Adolphe Vorderman

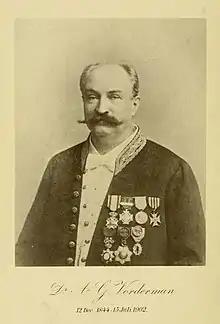

Adolphe Guillaume Vorderman (12 December 1844 – 15 July 1902) was a Dutch physician and scientist whose study of the link between polished rice and beriberi in the Dutch East Indies in 1897 helped lead to the discovery of vitamins. In addition, he was an ornithologist and botanist.